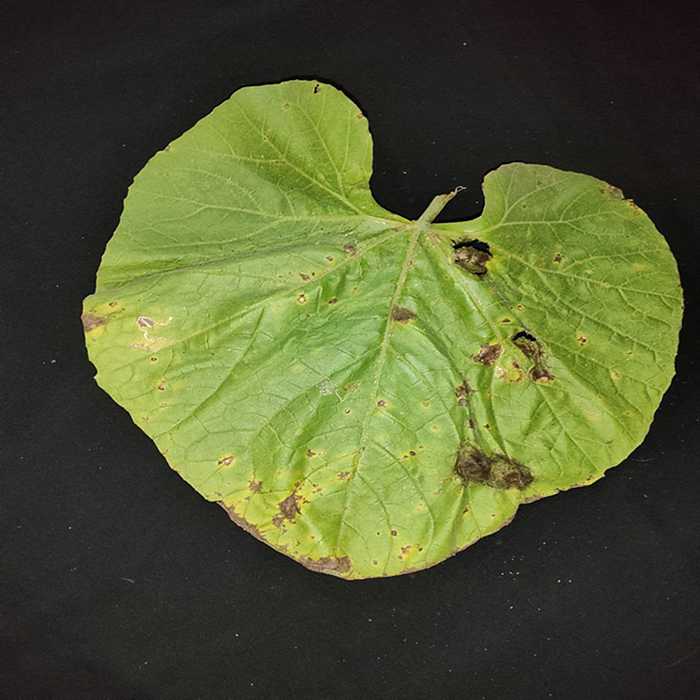
Plant: Bottle gourd
Label: Downey mildew